Aerodactylus

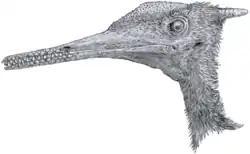
Restoration of the head.

The neck was long, and covered in long, bristle-like pycnofibres. A throat pouch extended from about the middle of the lower jaw to the upper part of the neck.